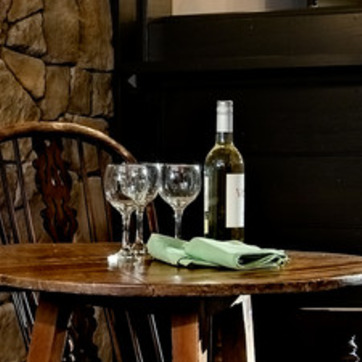
Material: glass